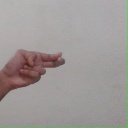
अक्षर: ह